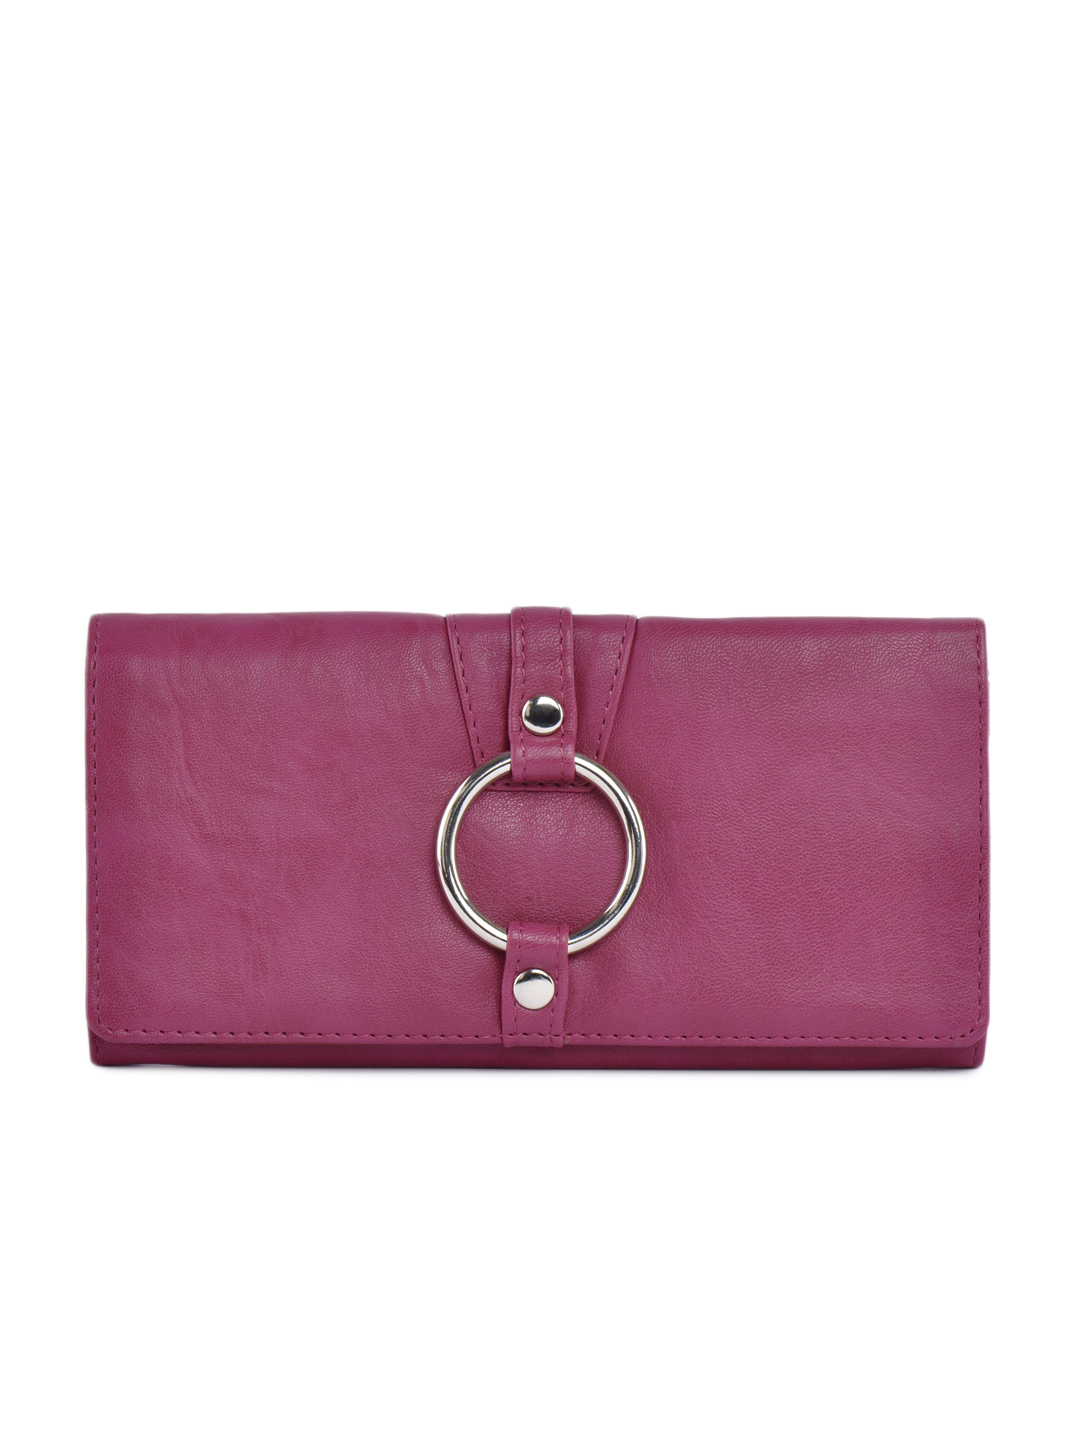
Baggit Women Samson Cobra Pink Wallet
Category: Accessories / Wallets / Wallets
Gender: Women
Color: Pink
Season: Winter 2015
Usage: Casual